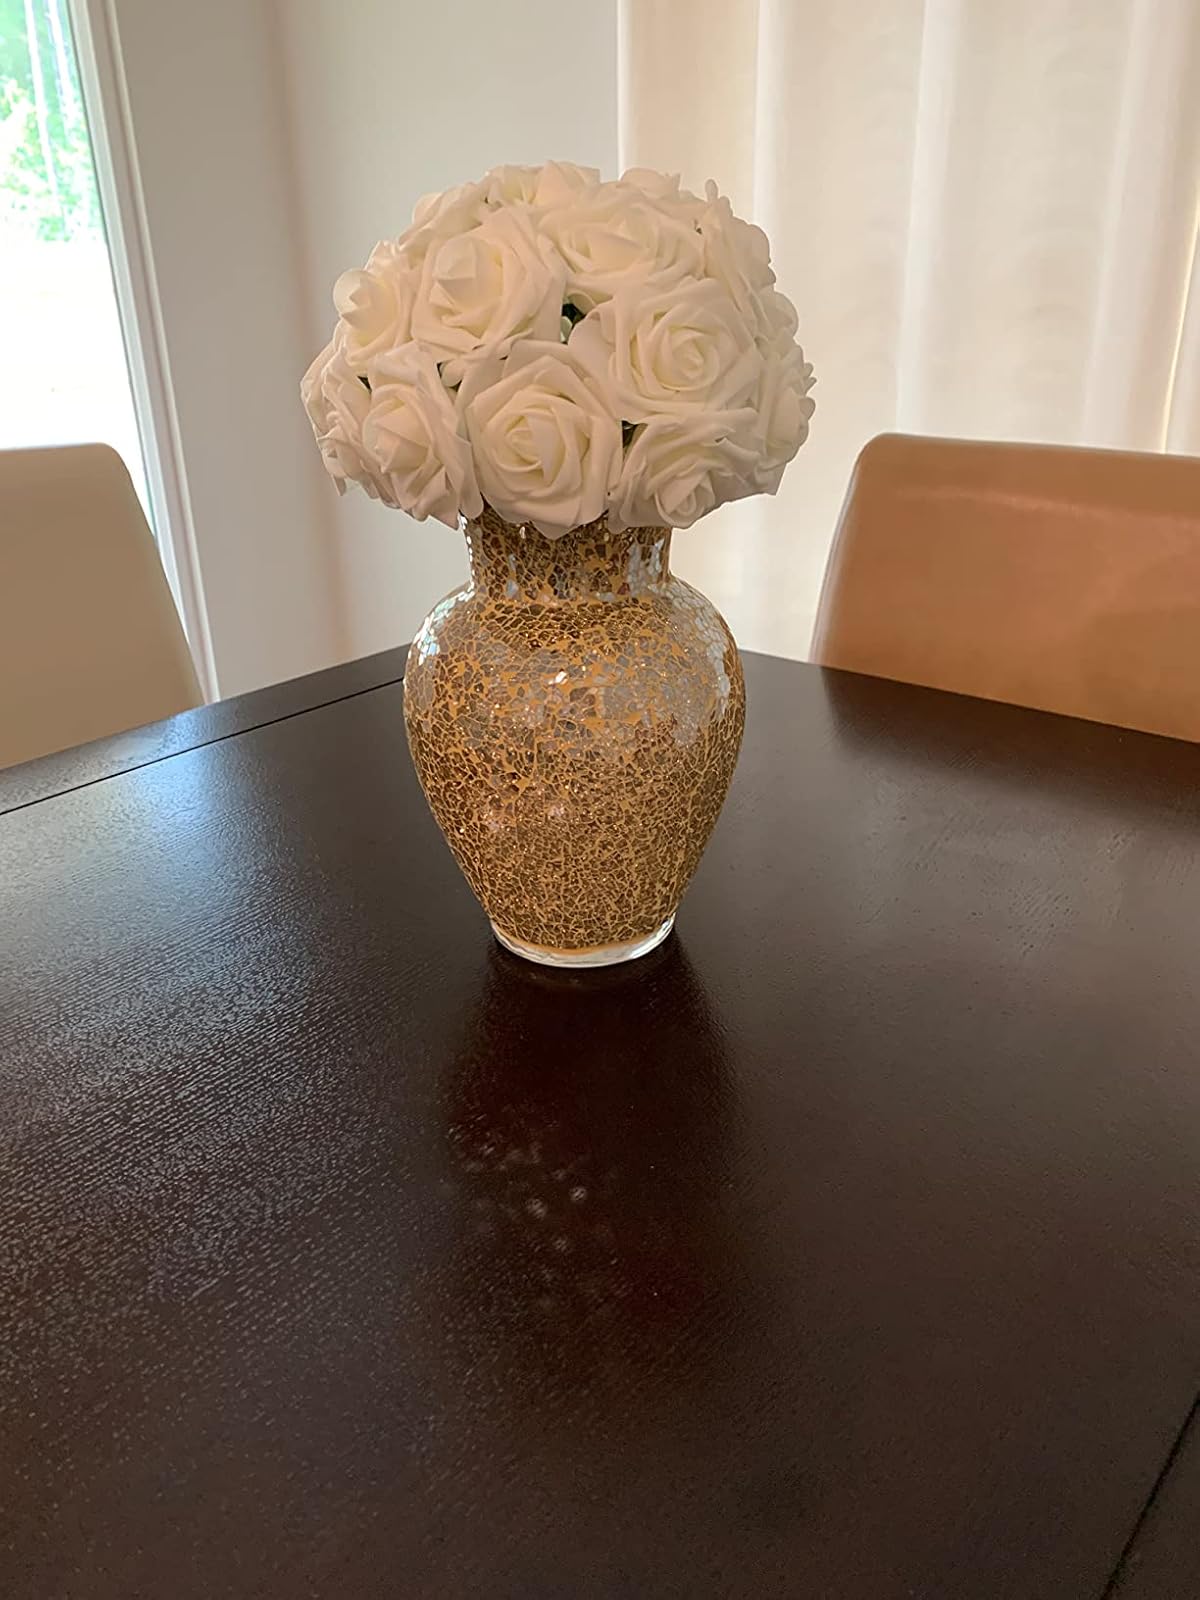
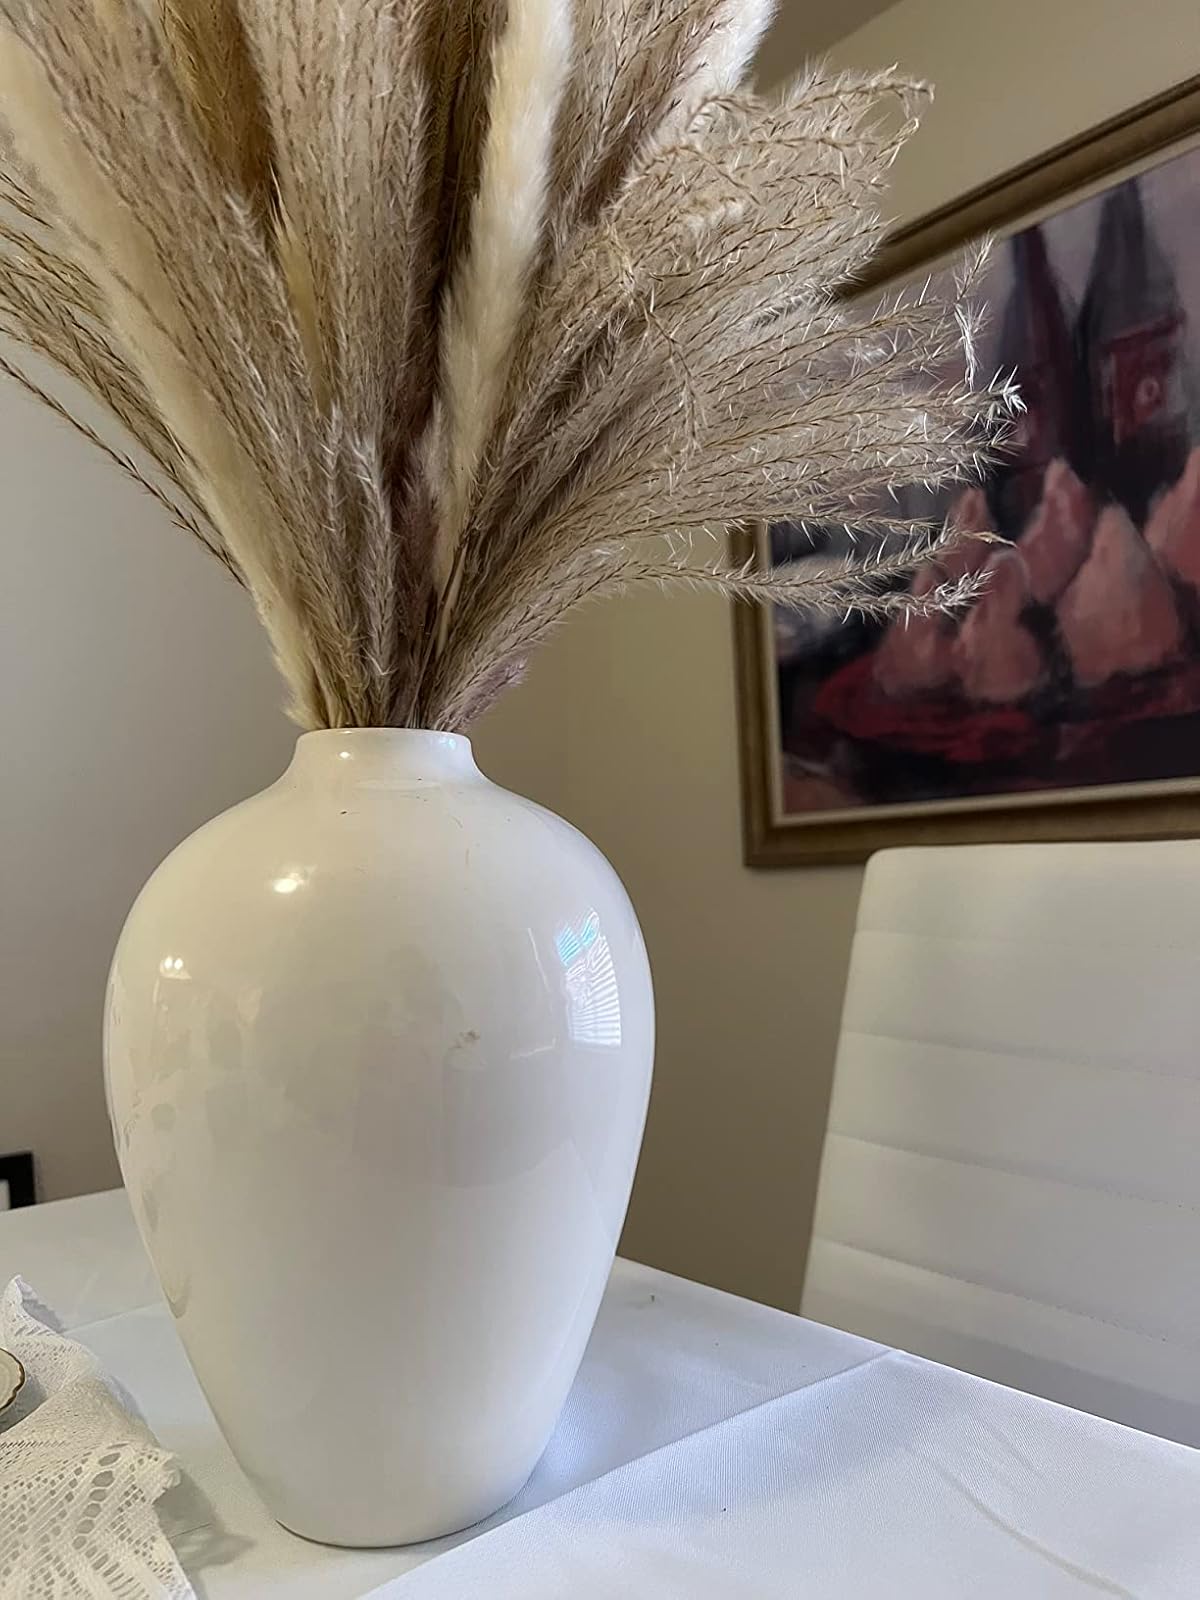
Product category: vase
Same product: no